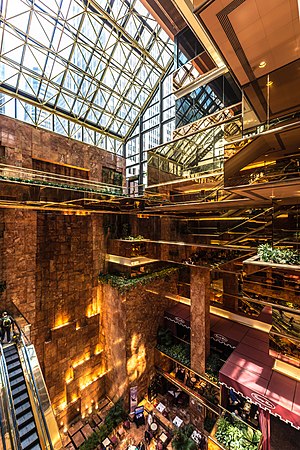
Trump Tower / Nedrivningen
Trump Tower atrium.
Trump Tower er en skyskraber i New York. Den 202 meter høje bygning blev rejst i 1980 og ligger langs Fifth Avenue, centralt i Manhattans Midtown.